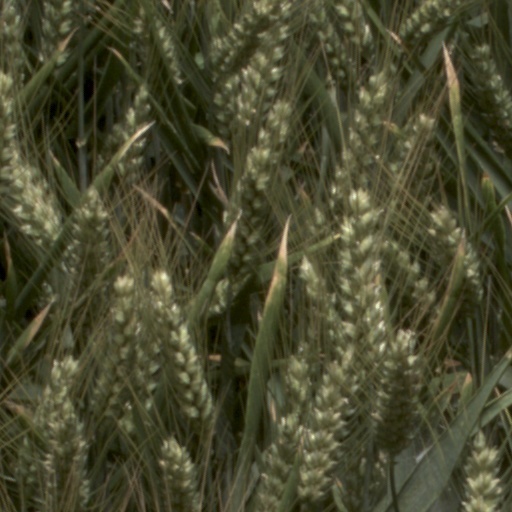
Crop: wheat